Paris

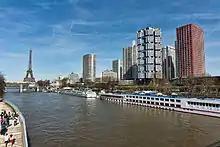
Front de Seine development along the river Seine

The mayor of Paris is elected indirectly by Paris voters. The voters of each of the city's 20 arrondissements elect members to the "Conseil de Paris" (Council of Paris), which elects the mayor. The council is composed of 163 members. Each arrondissement is allocated a number of seats dependent upon its population, from 10 members for each of the least-populated arrondissements, to 34 members for the most populated. The council is elected using closed list proportional representation in a two-round system.